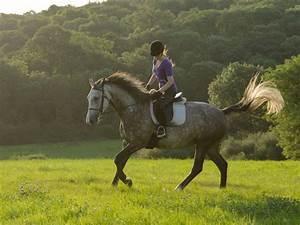
horse